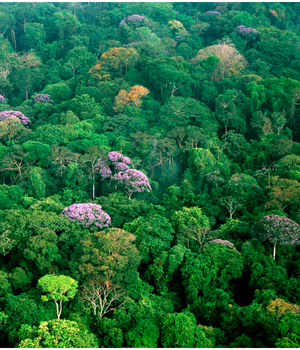
L'étude de la canopée diversifiée de l'île Barro Colorado, (Darien Jungle) a offert des années de données à l'écologue Stephen Hubbell pour tester sa théorie neutre (controversée) de la biodiversité et de la biogéographie
Le bois est un matériau naturel d'origine végétale. Il est constitué par un tissu végétal formant la plus grande partie du tronc des plantes ligneuses. Le bois assure, chez la plante, le rôle de conduction de la sève brute des racines jusqu’aux feuilles et le rôle de soutien mécanique de l'arbre ou de l'arbuste. Il sert aussi parfois de tissu de réserve.